Kursk Magnetic Anomaly

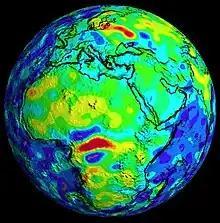
Magnetic intensity from satellite data. The Kursk anomaly is the high-intensity (red) anomaly in the north while the Bangui anomaly is the one in central Africa.

The Kursk Magnetic Anomaly is recognized as the largest magnetic anomaly on Earth. It is a territory rich in iron ores located within the Kursk, Belgorod, and Voronezh oblasts in Russia, and constitutes a significant part of the Central Black Earth Region.